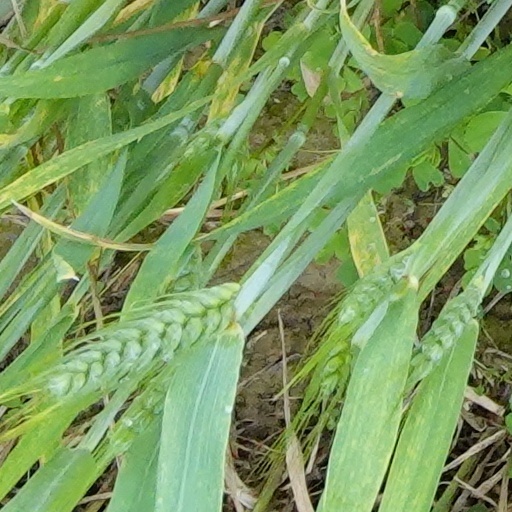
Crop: wheat